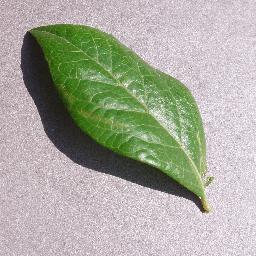
Label: Blueberry___healthy